Two Flags West

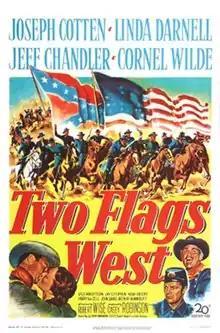
Theatrical release poster

Two Flags West is a 1950 Western drama set during the American Civil War, directed by Robert Wise and starring Joseph Cotten, Jeff Chandler, Linda Darnell, and Cornel Wilde. The opening credits contain the following statement: